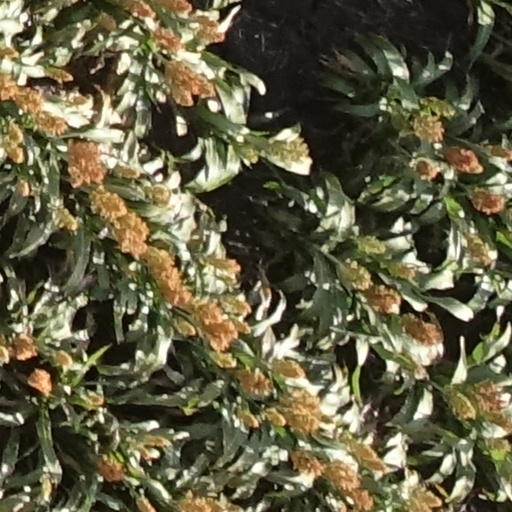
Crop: sorghum